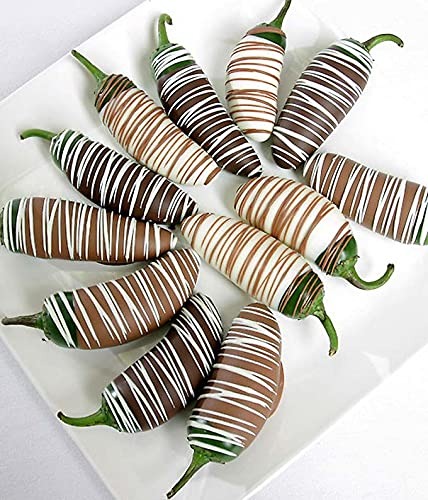
Item Name: From You Flowers - Belgian Chocolate Covered Jalepenos - 1 Pound for Birthday, Anniversary, Get Well, Congratulations, Thank You, All Occasions
Bullet Point 1: Includes: 1 pound Fresh Jalapeno Peppers hand-dipped in Belgian Milk, Dark and White Chocolate and drizzled with contrasting Chocolate
Bullet Point 2: Delivery: For maximum freshness, all orders are delivered directly to your recipient's doorstep. Arrival date can be confirmed during checkout.
Bullet Point 3: Production: Hand crafted by artisans in a small batch kitchen so each product is similar but not identical. Packaged in an elegant gift box.
Bullet Point 4: Allergen Alert: Product may contain egg, milk, soy, wheat, peanuts, tree nuts and coconut. We recommend that those with food related allergies take the necessary precautions.
Bullet Point 5: Gift Note: To include a personalized message, check the box labeled 'This is a gift' in your cart or at checkout.
Product Description: SPICY and SWEET! What a combination! This one of a kind gift is an amazing and unique treat. Spicy Jalapeos are dipped in Belgian Chocolate to make an incredibly interesting and delicious gift. Includes: 1 Pound of Spicy Jalapenos Dipped in Belgian Milk, Dark & White Chocolate Chocolate Drizzle Topping Gift Box ALLERGEN ALERT: Product contains egg, milk, soy, wheat, peanuts, tree nuts and coconut. We recommend that those with food related allergies take the necessary precautions.
Value: 1.0
Unit: Count

Price: 74.98